Julie Lohre

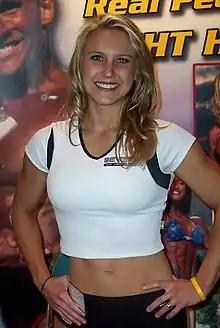
Julie Lohre in 2005

Julie Lohre (born September 12, 1974, Julie Trauth) is a professional fitness competitor from the United States. She is well known in the fitness industry for her intense and entertaining gymnastic routines. She is one of the fitness industry pioneers of online personal training. She is recognized as one of the top 50 online personal trainers in the world. She has achieved a high level of success in the IFBB and includes top 5 finishes in the top competitions in the sport of fitness, including the Fitness Olympia and Arnold Classic. She has also competed in the Crossfit Games, appeared on NBC's American Ninja Warrior, was a leading candidate for NBC's Biggest Loser Trainer spot and is featured regularly in magazines such as Muscle & Fitness, Esquire, Oxygen, FLEX, GORGO Women's Fitness and other health industry magazines.